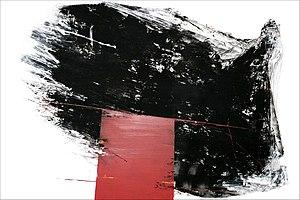
Pierre Saint-Paul (2005), 130 x 195, huile sur toile
Pierre Sicre Saint-Paul, né à Castelnau-Magnoac le 17 juillet 1926 et mort le 15 septembre 2018 à Semur-en-Auxois, est un peintre, céramiste et créateur de tapisserie français. Peintre surtout abstrait, il est proche du surréalisme dans les années 1960-1970. Il apprend les techniques de la fresque avec Nicolaï Greschny, la céramique à Sant Vicens et la tapisserie avec Jean Lurçat.